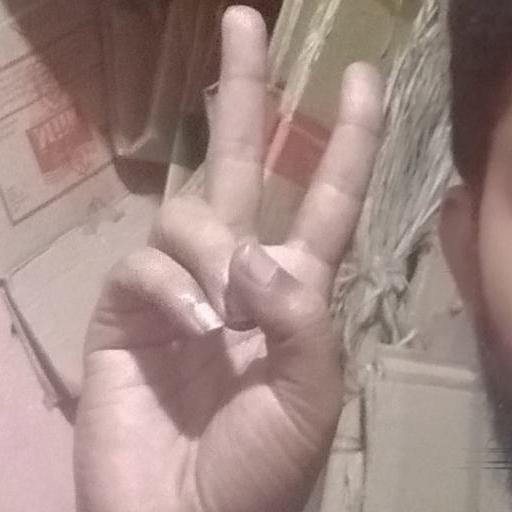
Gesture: peace